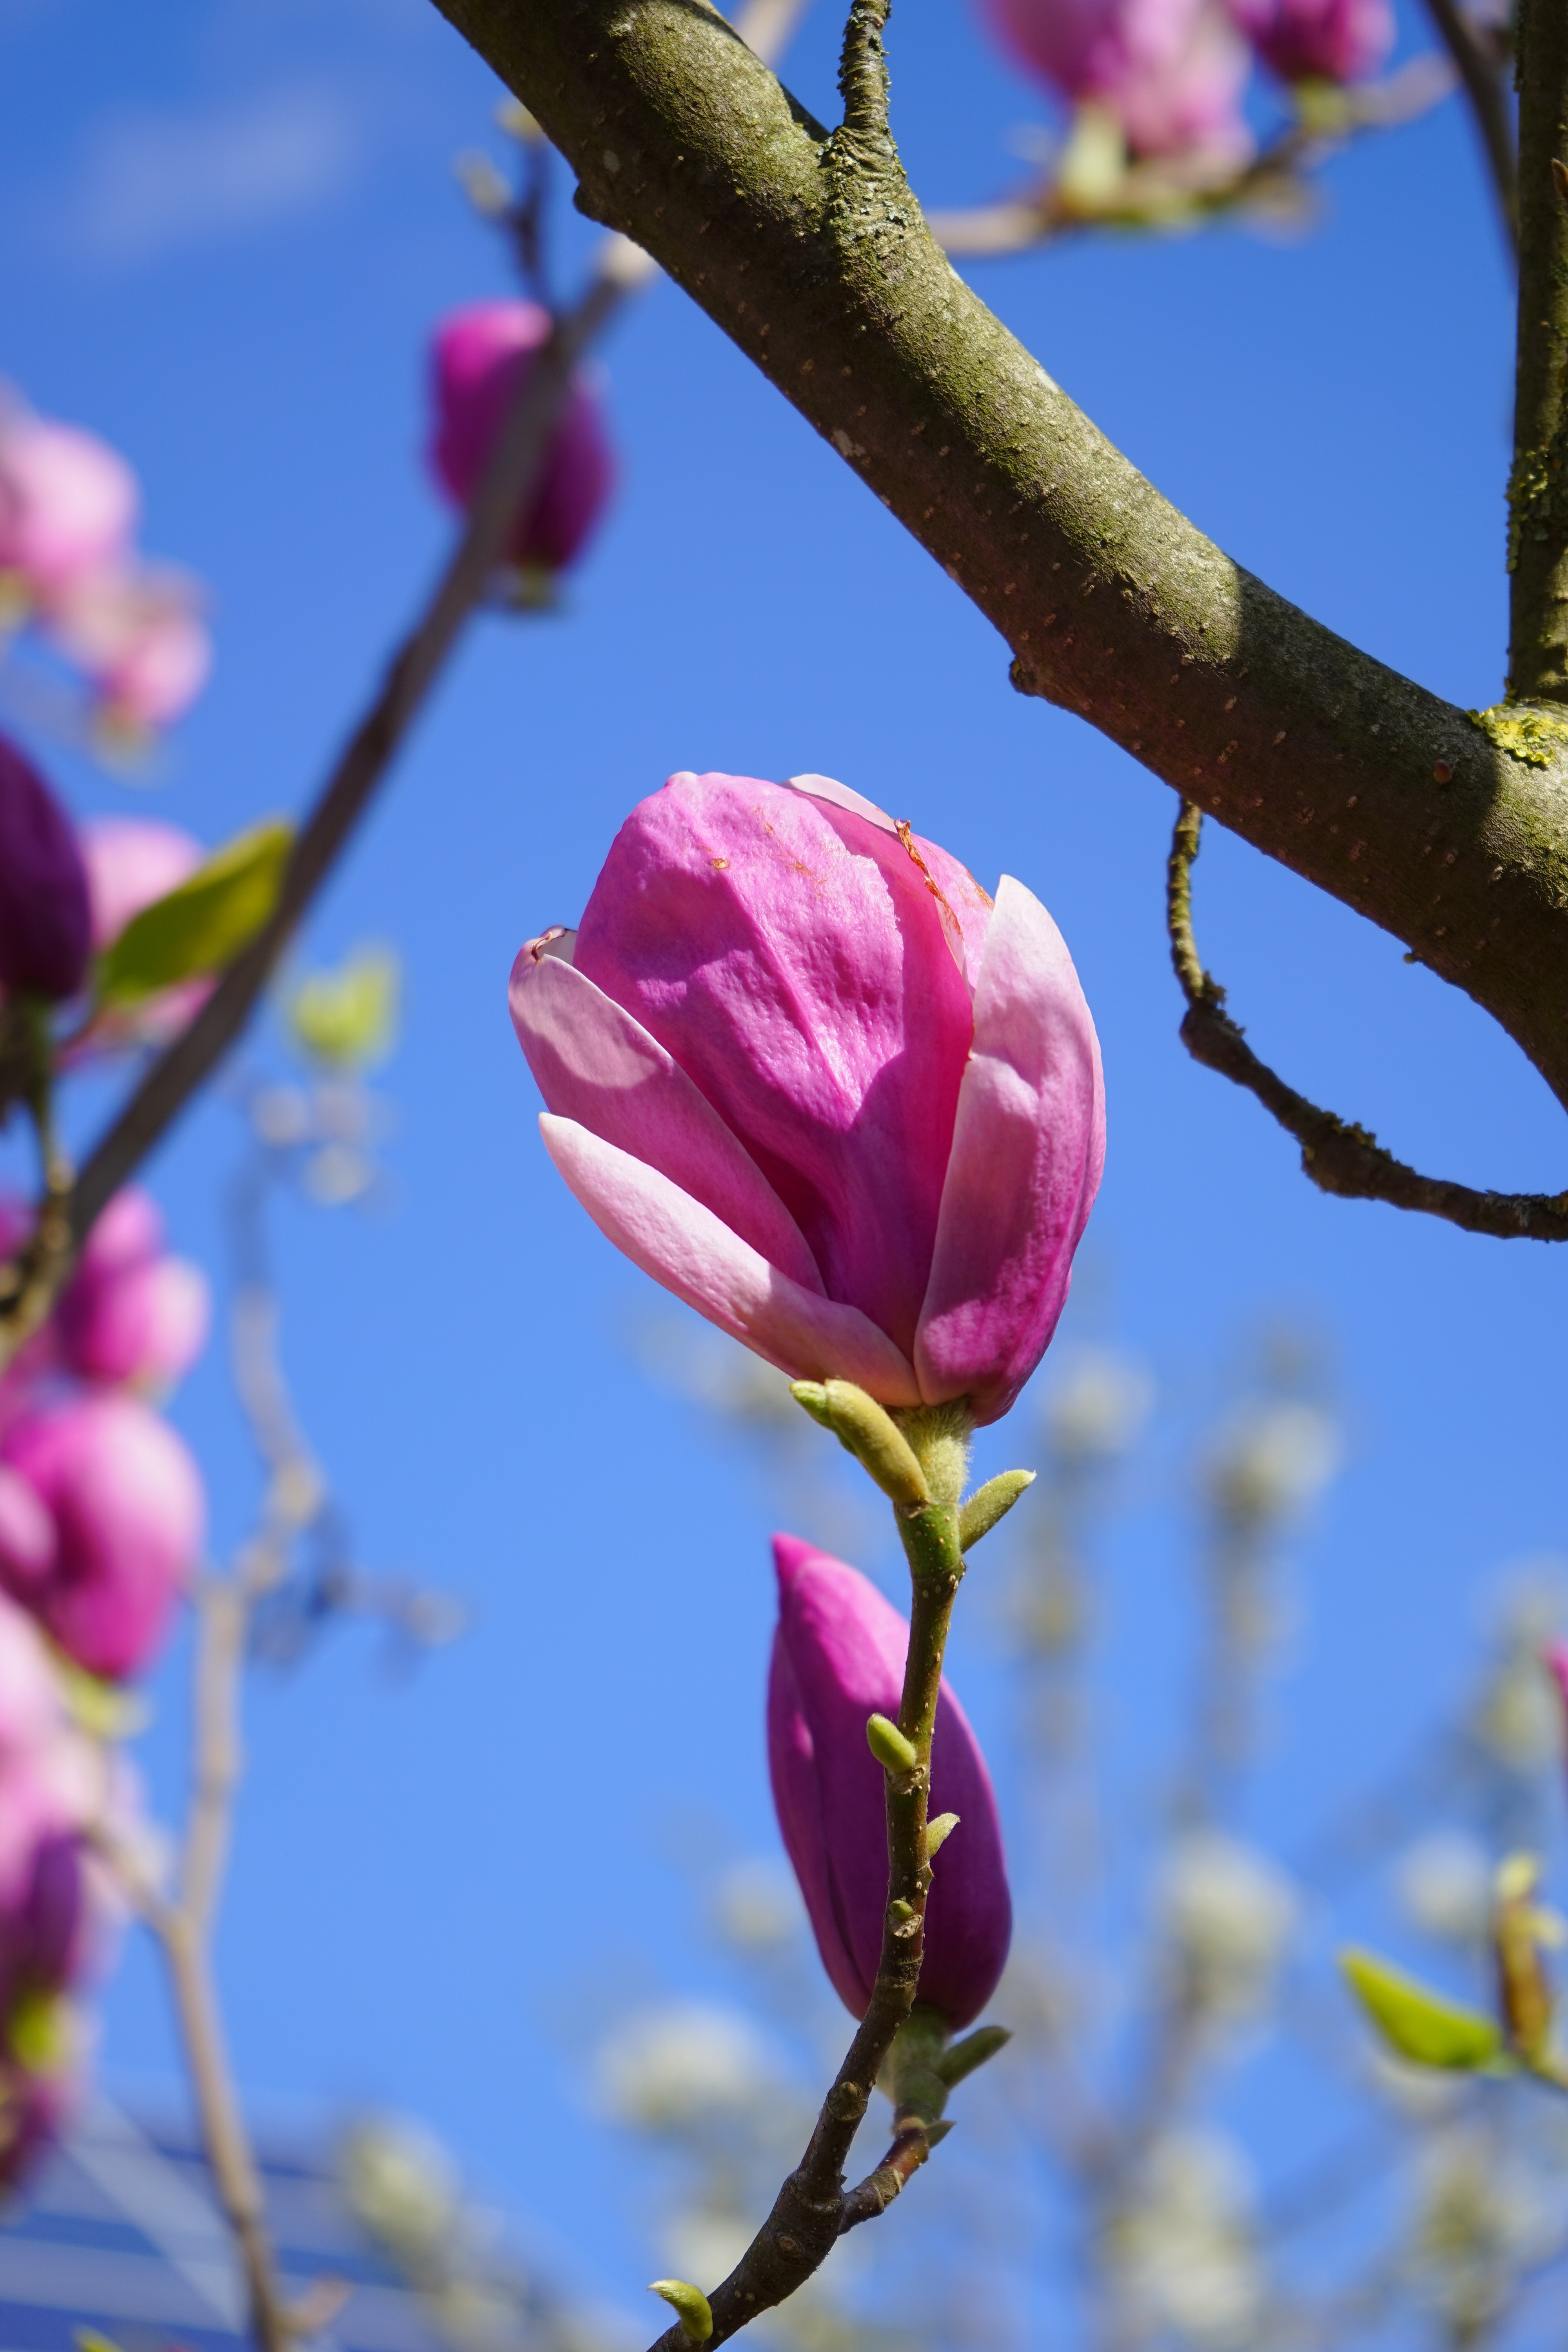
tree, nature, branch, blossom, plant, leaf, flower, purple, petal, bloom, spring, botany, flora, wildflower, violet, ornamental, magnolia, bud, magnoliaceae, reddish, macro photography, flowering plant, magnolia blossom, magnoliengewaechs, red violet, tulip magnolia, magnolia soulangeana, plant stem, land plant, yulan magnolia, magnolia liliiflora, magnolia denudata